Ard Ayush

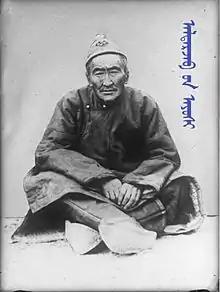
Ard Ayush

Ard Ayush was born in 1858 in Darhan Beile banner, Zasagt Khan aimag (now Tsetseg sum, Khovd aimag) as a tributary of banner khan Manibazar. In 1903 he led the protest of Arat herdsmen and Tayijis against the injustices of the khan in regard to his tributaries. In 1911–1917 he continued resistance against the unjust khan's actions and Chinese colonial oppression. Later Ard Ayush took an active part in the People's Revolution of 1921 and became a member of the government in the Mongolian People's Republic.